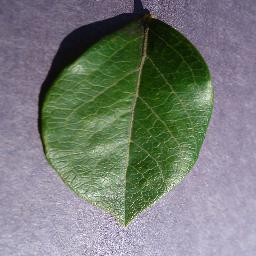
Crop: blueberry
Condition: healthy